Nathaniel Hone the Younger

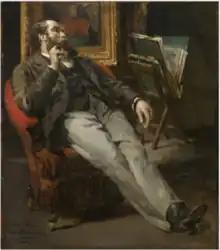
portrait by Edouard Brandon, 1870

Hone studied at Trinity College Dublin. He began his career as a railway engineer but gave this up to study art in Paris. Most of his later paintings are landscapes, very often enlivened with animals and occasionally with figures. He was a member of the Hone family. In France he was influenced by the painter Gustave Courbet who was taking a new and quite revolutionary realistic approach. His closest painting tips were, however, from another French impressionist, Camille Corot. Hone became a close friend of one of Corot's followers at the Barbizon School of landscape painting. Hone stayed at Barbizon for 17 years where he learned to appreciate colour, texture and tone in the landscape, and applied it in strong and confident brushworks to the painting of Irish subjects on his return. In Paris, Hone worked closely with artist Édouard Brandon, also a follower of Corot's, and stayed with him at 44, rue du Notre Dame de Lorette.